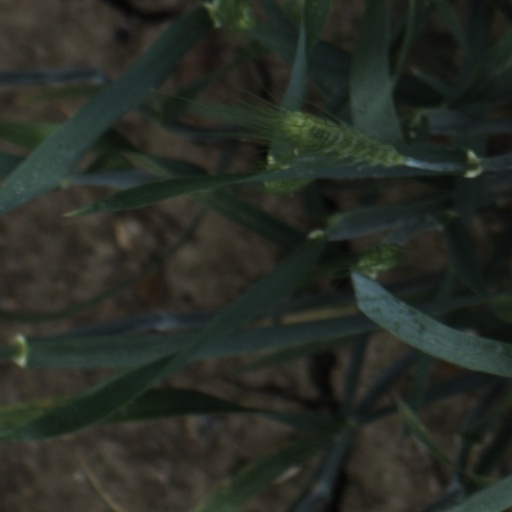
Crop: wheat